Animal tattoo

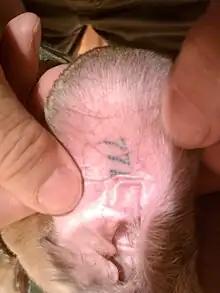
Identification tattoo inside a greyhound's ear

For domesticated pets, tattooing is not recommended as the primary identification procedure. This is because tattooing animals requires heavy sedation as well as specific disinfected equipment for every procedure. Tattoos on domesticated pets are likely to become superfluous due to hair growth and fading over time. There are also no specific guidelines for the placement of identification tattoos on domesticated animals, so it may be hard to detect the whereabouts or existence of an identification tattoo on these animals. For dogs and cats, the primary recommended form of identification is a collar as it is non-intrusive and has a high success rate of reunification with owners when lost. However, identification tattoos can also be beneficial as they are argued to be more reliable and permanent than a collar or microchip.